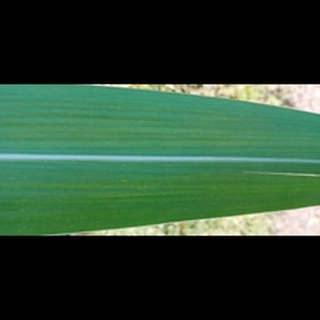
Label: healthy_sugarcane